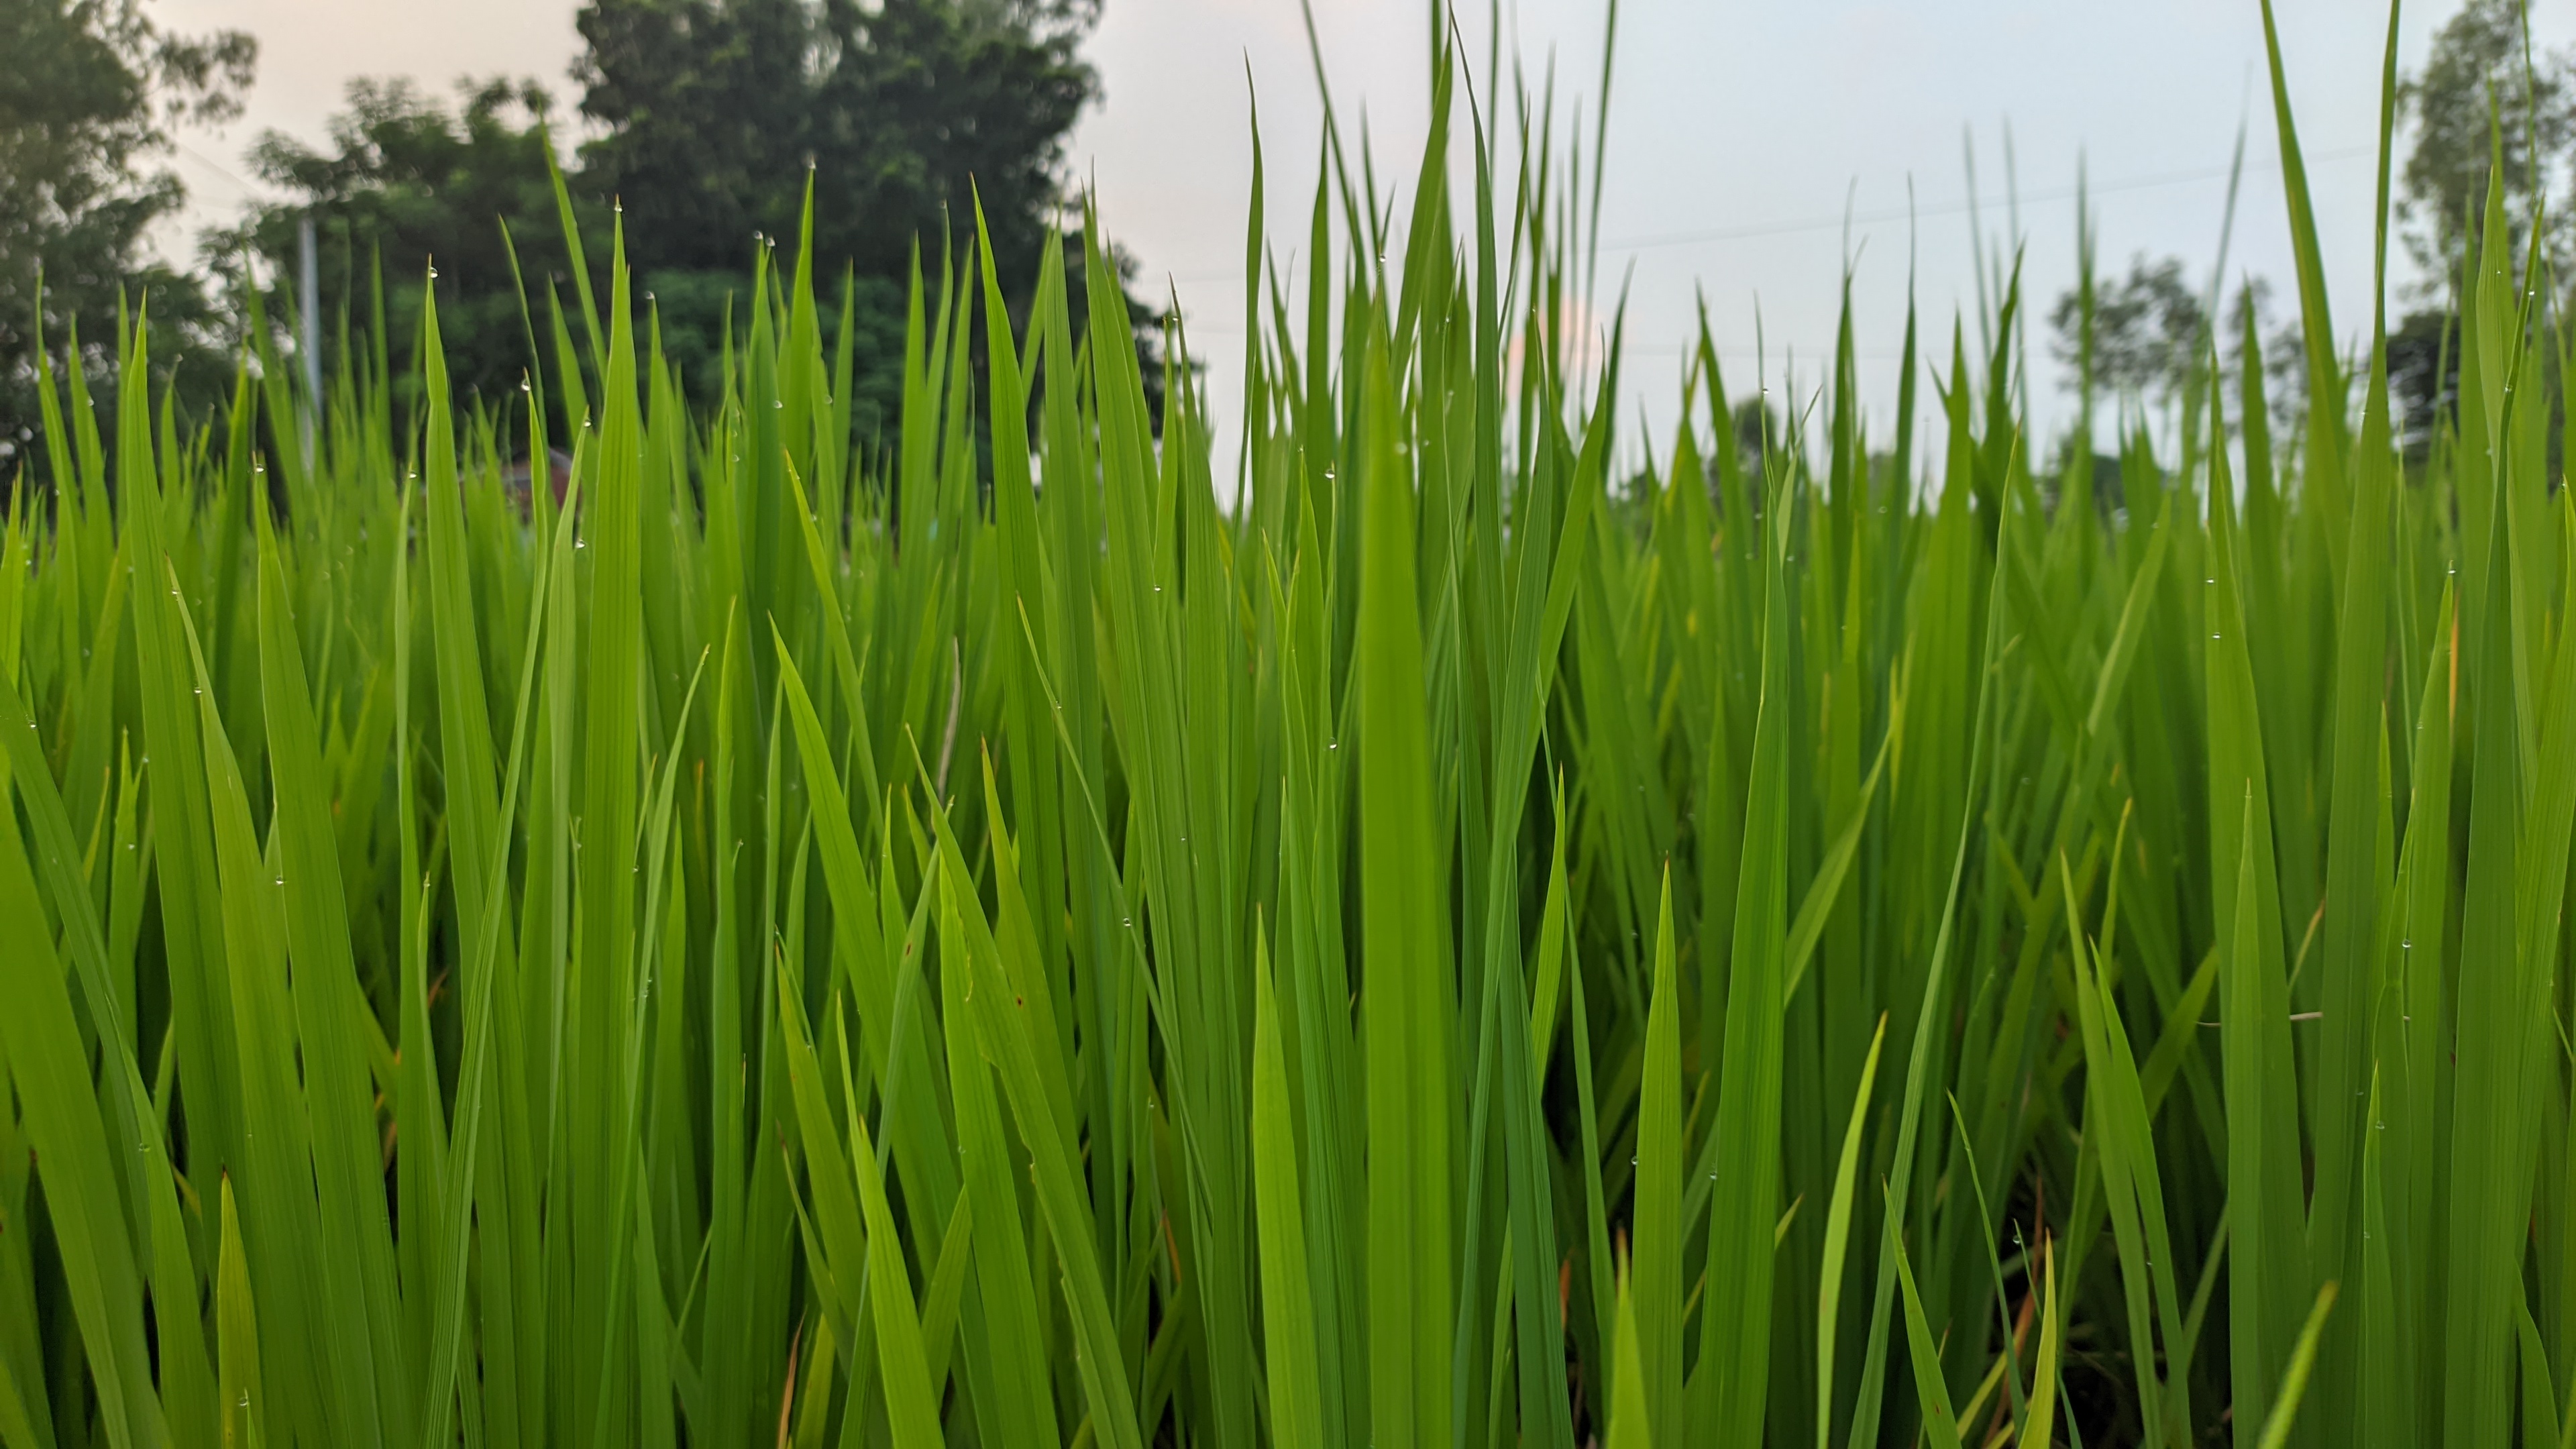
Nhãn: Healthy